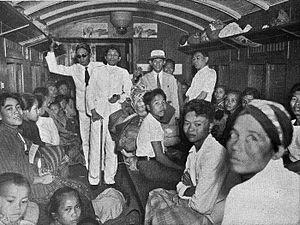
En Indonésie, on appelle transmigrasi un programme gouvernemental destiné à déplacer des personnes depuis les régions surpeuplées de Java et, dans une moindre mesure, de Bali et Madura, vers des régions moins peuplées du pays comme le sud-est de Célèbes et la Nouvelle-Guinée occidentale.